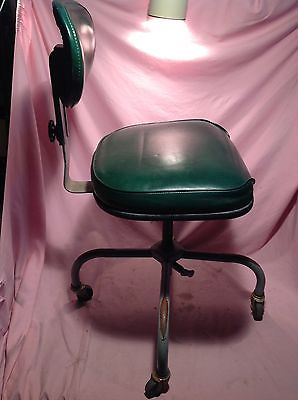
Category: chair